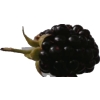
Label: blackberry